Day of Compassion

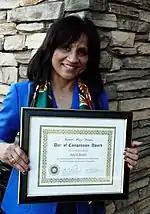

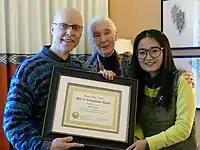
Qian Zhang (now Habi Zhang), winner of the 2014 Day of Compassion Award, with Professor Scott Plous and Dr. Jane Goodall

In 1997, Scott Plous, a psychology professor at Wesleyan University and executive director of the Social Psychology Network, developed an action teaching assignment in which students are challenged to behave as compassionately as possible for 24 hours and then analyze the experience. According to the instructions, students are asked to "live each minute of that day in as compassionate a way as possible. In other words, for a full 24-hour period you should do your best to reduce suffering, help other people in need, be considerate and respectful, and avoid causing harm to any living being." Afterward, students submit a paper answering questions such as: